Monumento al Jíbaro Puertorriqueño

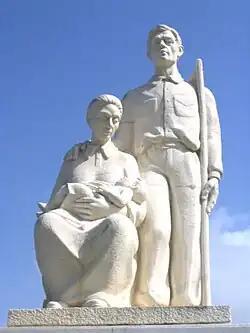
Close-up of Monumento al Jíbaro, from PR-52

The Monumento al Jíbaro Puertorriqueño (Monument to the Puerto Rican Countryman) is a monument built by the Government of Puerto Rico to honor the Puerto Rican jíbaro, located on Puerto Rico Highway 52, km 49.0, Barrio Lapa, Salinas, Puerto Rico. It was sculpted by Tomás Batista.